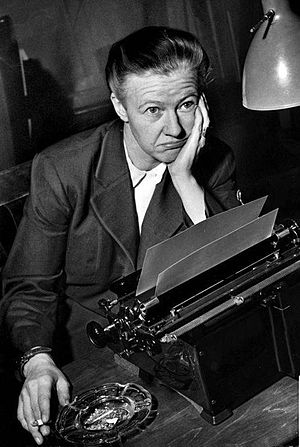
Barbro Alving
Barbro Alving, kendt under pseudonymet Bang, var en svensk journalist, forfatter, pacifist og feminist. Hun skrev blandt andet for Stockholms Dagblad og Dagens Nyheter. I mange år var hun også spaltist i Vecko-Journalen under pseudonymet Käringen mot strömmen.